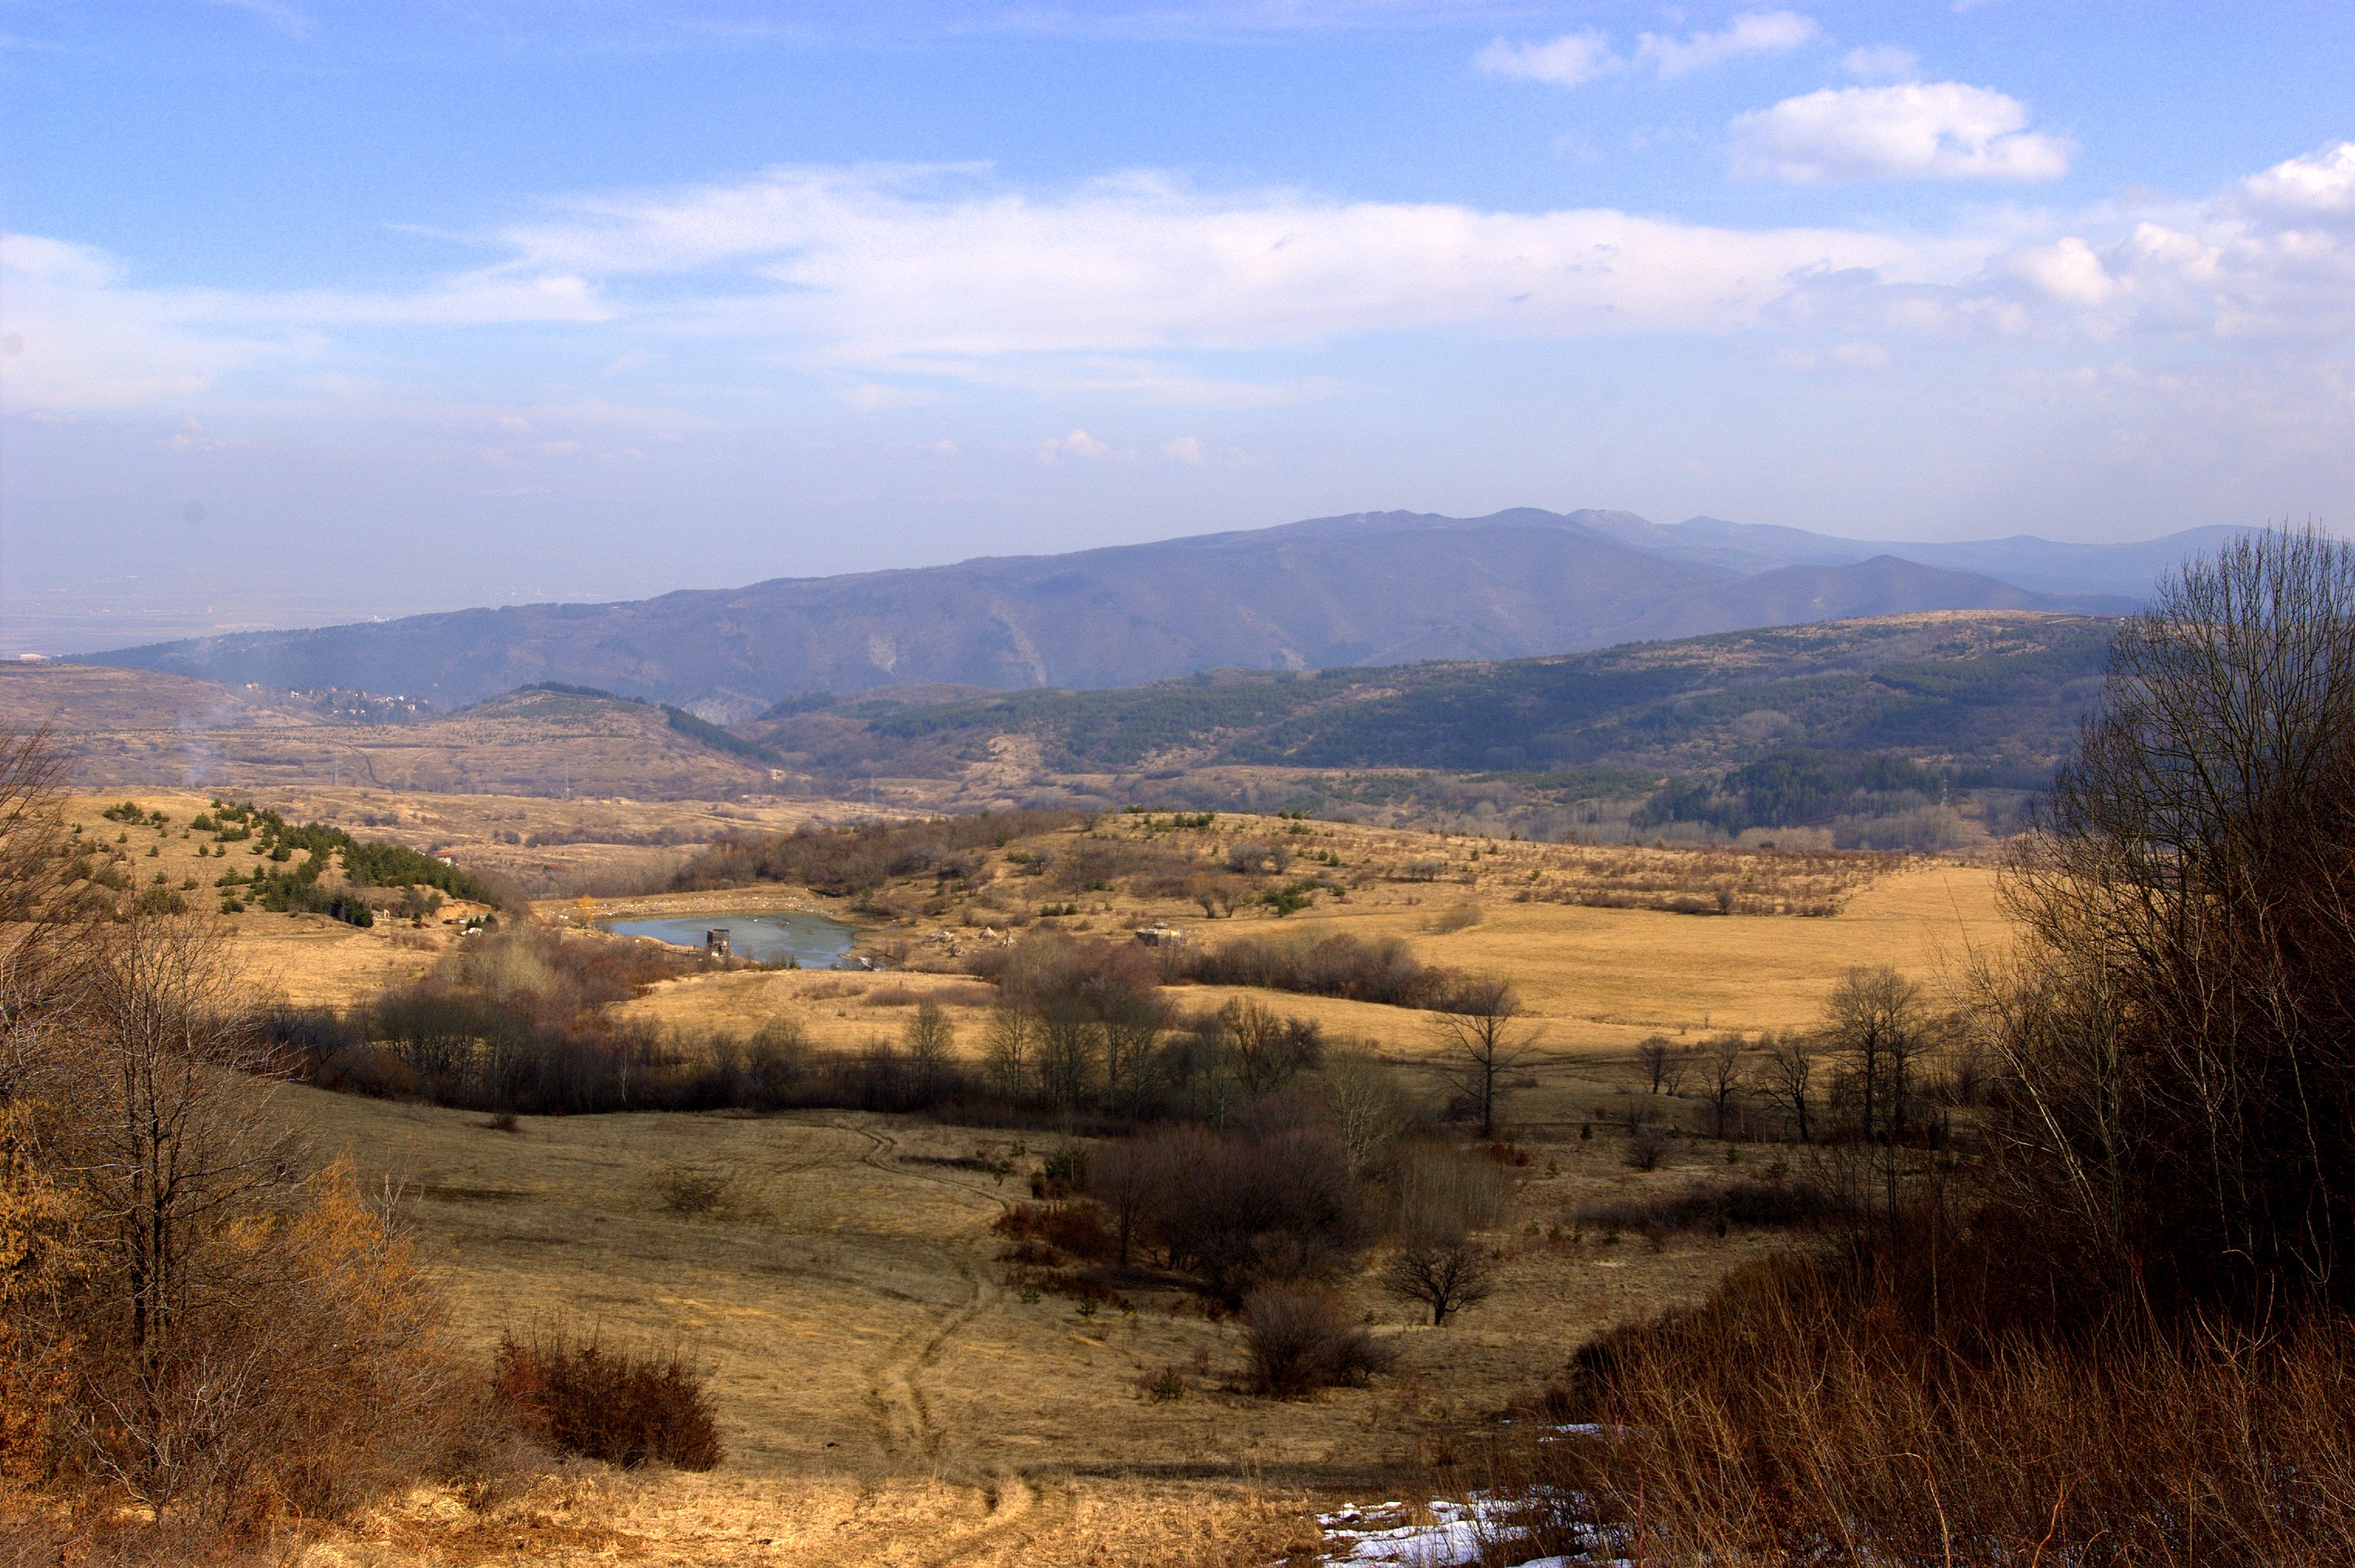
landscape, tree, nature, wilderness, mountain, meadow, prairie, hill, lake, valley, autumn, ridge, plain, grassland, plateau, fell, loch, rural area, landform, natural environment, geographical feature, mountainous landforms